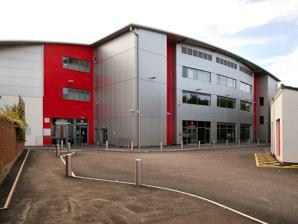
Building: Highbury Stadium (Fleetwood)
Country: Unknown
Year built: 1939
This article is about the stadium in Fleetwood. For Arsenal's former stadium, see Arsenal Stadium . Football stadium in Fleetwood, Lancashire, England Highbury Stadium Highbury Highbury Stadium Location within Fleetwood Full name Highbury Stadium Location Park Avenue, Fleetwood , FY7 6TX Coordinates 53°54′59″N 3°01′29″W / 53.9165°N 3.0247°W / 53.9165; -3.0247 Owner Wyre Borough Council Capacity 5,327 Record attendance 6,150 (13 November 1965) Field size 115 × 71 yards (Google Earth) Surface Grass Construction Built 1939 Opened 1939 Renovated 2007–present Tenants Fleetwood Town F.C. Fleetwood Flyers Blackpool F.C Reserves 1934–present 1948–1952 2006–2014 Highbury Stadium is a football stadium in Fleetwood , Lancashire , England, with Wyre Borough Council as the landlords. It is the home ground of Fleetwood Town and was also used for home matches by Blackpool F.C. reserves until 2014. As of the opening of the new Parkside Stand on 16 April 2011, the ground has a capacity of 5,327. History The ground was opened in 1939, at the culmination of the most successful three-year period in the club's history, having completed a hat-trick of Lancashire Combination Cup wins.  Until then the club had played on a ground next to the North Euston Hotel . It is situated on the south-west corner of the Memorial Park, just behind Highbury Avenue, after which it is named. An unusual feature of the stadium was the 'setback' on the west side of the ground. Both the main stand and the long covered standing area known as the Scratching Shed were set back from the pitch by a large gap. This was the legacy of the short period from 1948 to 1952, when the stadium was used for speedway with Fleetwood Flyers riding in Division Two of the National Speedway league. In March 1948, following a meeting of the Corporation Finance and General Purposes Committee, permission was granted to the speedway promoter Mr. J.Waxman to allow the football ground to be used for speedway. The team known as Fleetwood Flyers started the 1948 season as Wigan Warriors but moved to Fleetwood after racing a few away fixtures billed as Wigan. The Flyers raced in the National League Division Two from 1948 to 1951 without enjoying any great success. In 1952 the venue staged a number of open events with the team renamed the Fleetwood Knights. In 2008, when a new West Stand was built, it was constructed over the set back area, close to the pitch. To construct the stand, the builders had to clear about 5,000 tonnes of cinder and ash still left over from the speedway track. Ground redevelopment A view of the Percy Ronson Stand In February 2007 the Percy Ronson Stand was opened. A£200,000-plus development, the stand is all terracing, and is the first new stand at the Highbury Stadium since 1939. Originally stated to hold 1,240, this figure was later revised downwards 50% by Lancashire County Council to the official capacity of 621. The stand, at the south side of the ground runs about two-thirds the width of the pitch. On 31 July 2007, Fleetwood Town announced the "Stadium Development Plan," which includes: The demolition of the Scratching Shed, to be replaced by a new west terrace similar to the Percy Ronson Stand, and also positioned close to the pitch. Demolition of the current terrace at the north end of the ground with another terrace similar to the Percy Ronson Stand. However, this stand would run virtually the full width of the pitch, unlike the Percy Ronson Stand. Demolition of the current social club on the east side of the ground, and development of a new 1,000 all-seater stand incorporating new changing rooms, four executive boxes , dining facilities, a supporters bar, a first floor cafeteria , an IT suite, ground floor community room, new club offices and a club shop. The total cost of this three-staged final phase of the ground development was originally expected to be over £2M. The plan was finalised in December 2007, with construction being planned in two phases. Phase One : This involves the first two items of the above plan - the demolition of the Scratching Shed, and the construction of the north and west terraces, together with temporary seating in the West Stand, car parking, and new Football League standard floodlights . Phase Two : This involves the third item in the above plan, the construction of the new Main Stand on the east side of the ground with social and changing facilities. The current main stand, a small construction set back from the pitch on the west side of the ground next to the Scratching Shed, will remain until the completion of Phase 2, as it holds the changing rooms. Planning permission for Phase One was granted by Wyre Borough Council on 4 March 2008. Building work began on 28 April 2008 with clearing work behind the Park End Stand and continued with the demolition of the Scratching Shed, removal of the existing floodlights and clearance work on the main stand. On 23 August 2008 the new stands were opened for Fleetwood's inaugural Conference North match against Vauxhall Motors . The west stand, with its temporary seating, has a capacity of 550, and has been named the Highbury Stand. The stand at the Park end has a capacity of 1,473. It has been named the Memorial Stand to honour those who lost their lives in service of their country and the trawlermen lost at sea from the port of Fleetwood. Phase Two, the construction of the new East Stand, was originally scheduled to begin during the close season in 2009, but was postponed by a year and the plans revised. A £125,000 project to re-lay the pitch and improve drainage was instead begun on 21 April 2009. This change was precipitated by a series of costly match postponements because of poor pitch conditions in 2008–09. Plans for the new stand were revised and resubmitted in December 2009. The proposed capacity was increased to 2,000, which increased the ground capacity to over 5,500 and met the requirements of Football League membership. The stand, with a proposed price tag of £4 million, was designed with three levels of seating, five executive boxes (subsequently increased to seven) and a function suite. The ground floor is predominantly for use by club operations and was designed to house a community room and club shop. Planning permission was granted by Wyre Borough Council in March 2010, and development was set to begin during the 2010 close season. Construction began in May 2010, ahead of Fleetwood's Conference North Play-off Final against Alfreton Town , which they won 2–1. The stand, now named the Parkside Stand, was completed in spring 2011, and fully opened ahead of Fleetwood's 3–1 victory over Altrincham on 16 April 2011. References